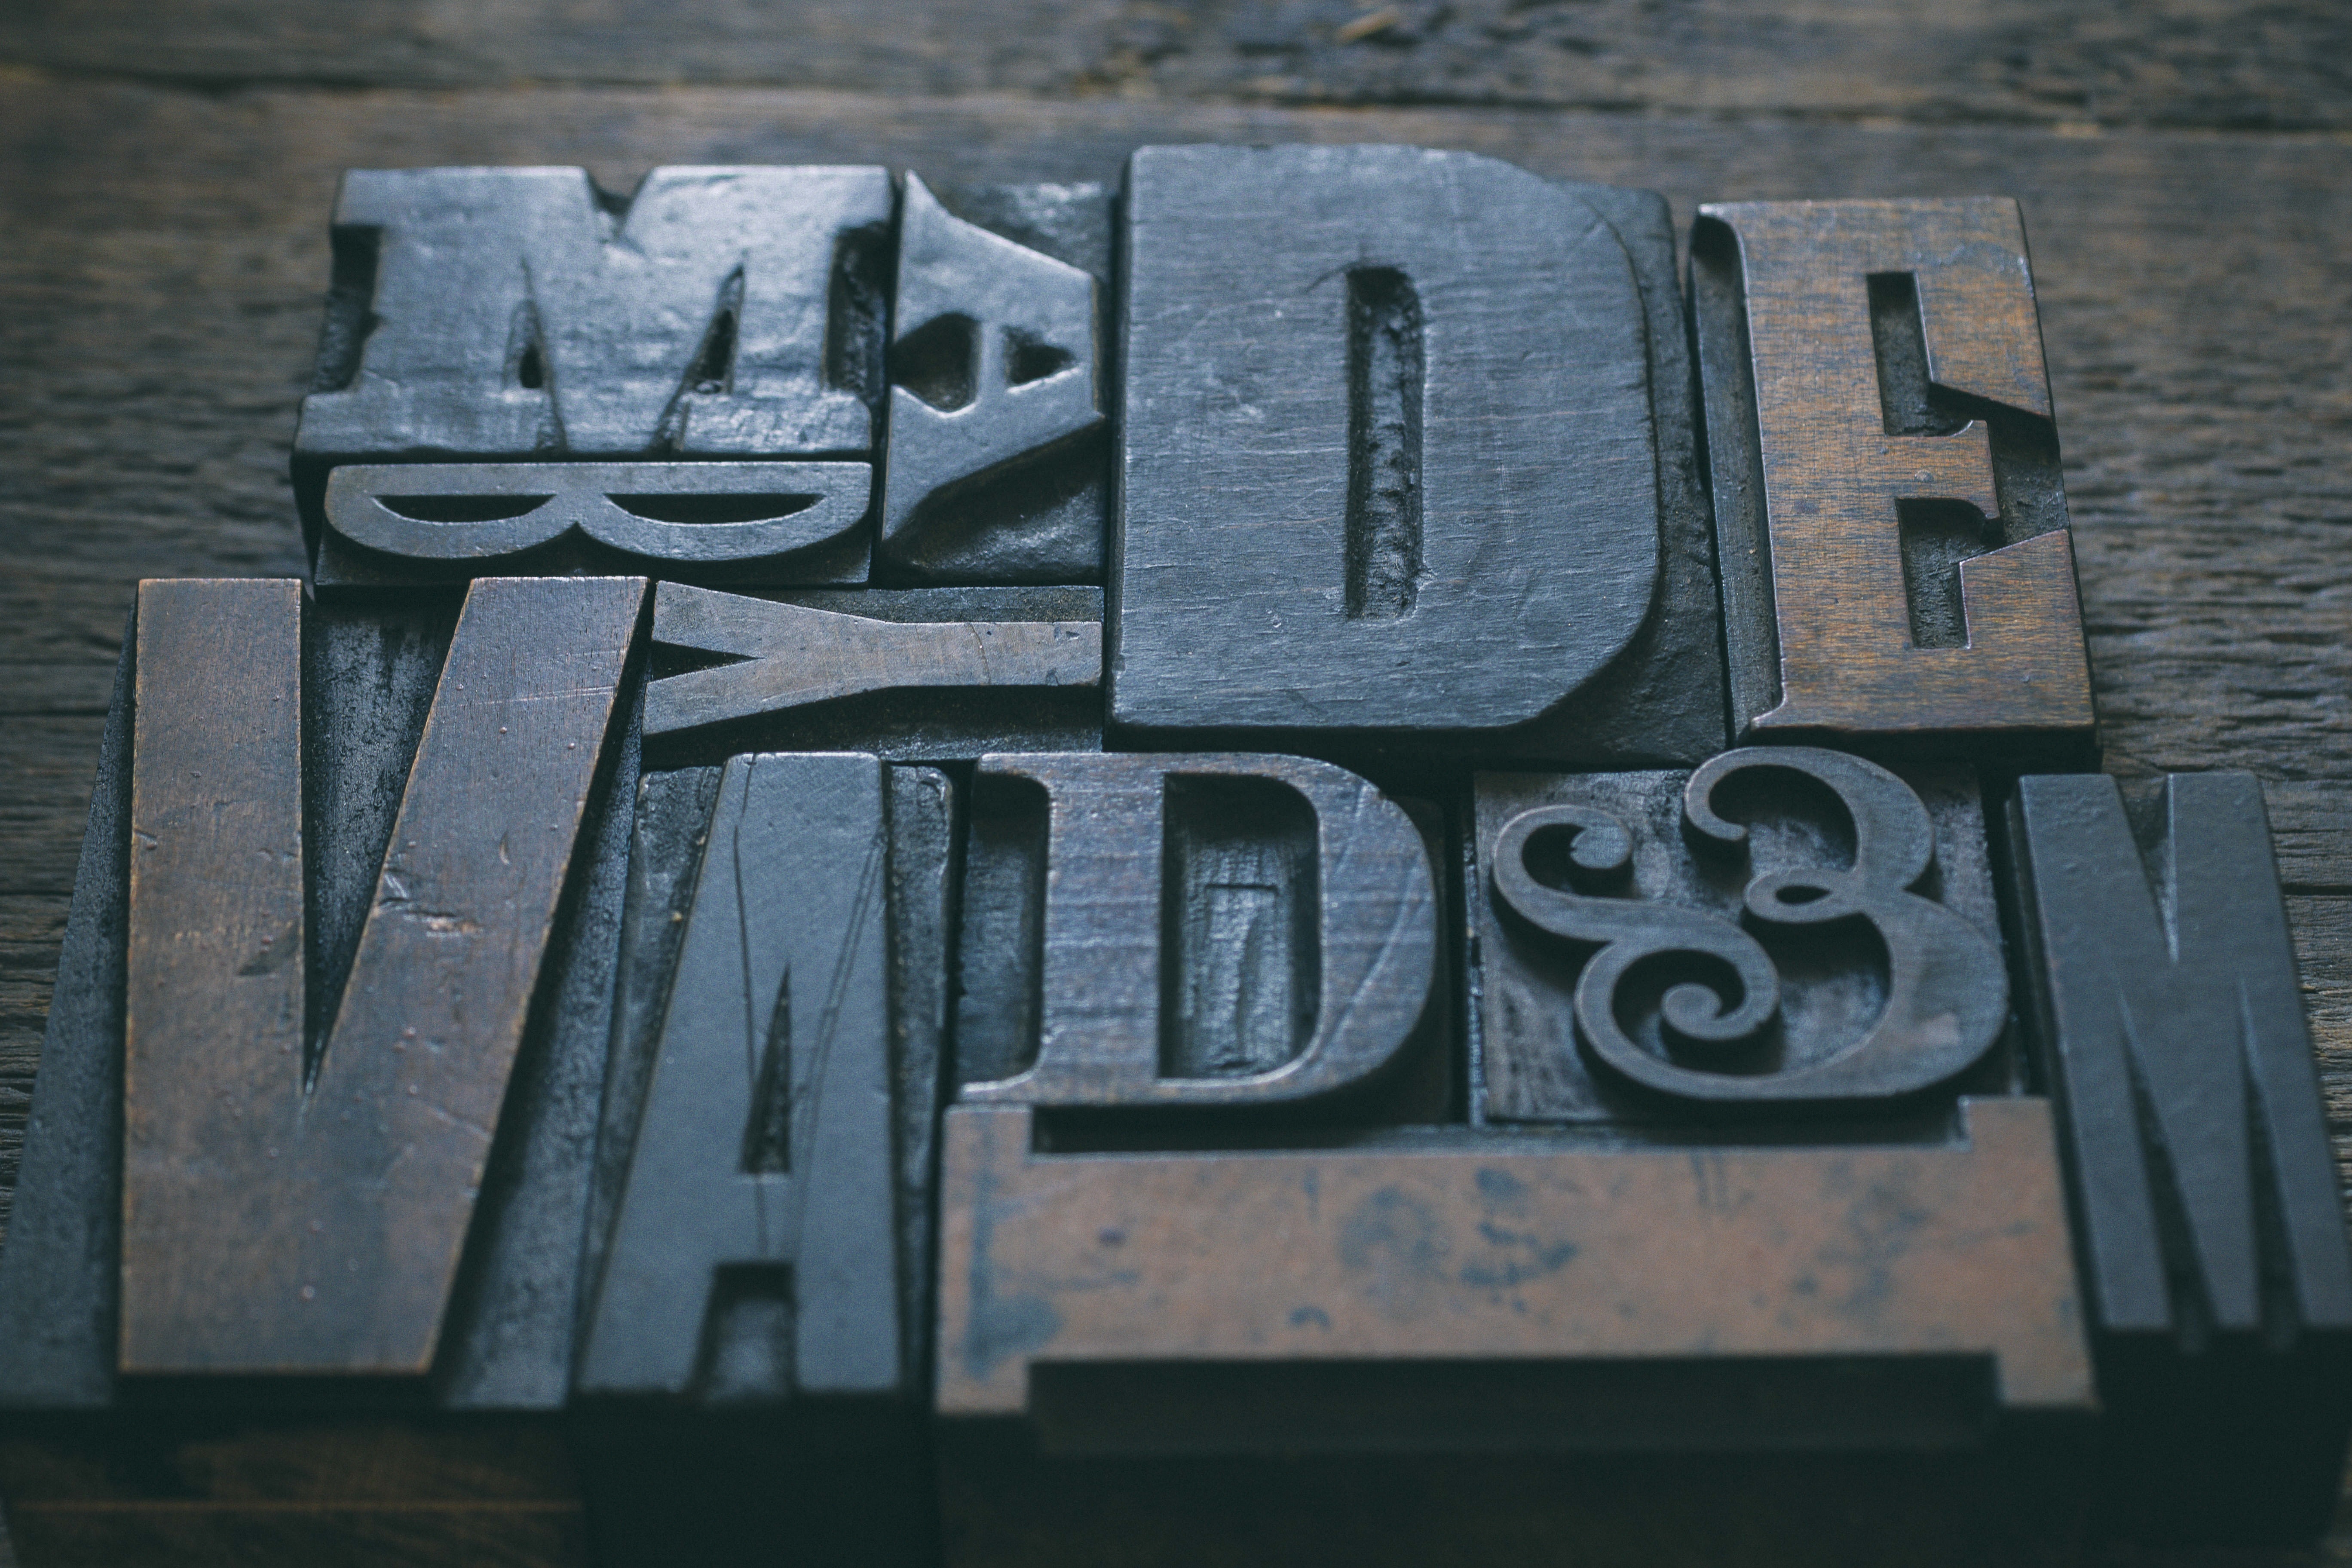
writing, word, wood, vintage, retro, number, wall, sign, symbol, alphabet, typography, business, set, graffiti, ink, font, type, art, text, wooden, letters